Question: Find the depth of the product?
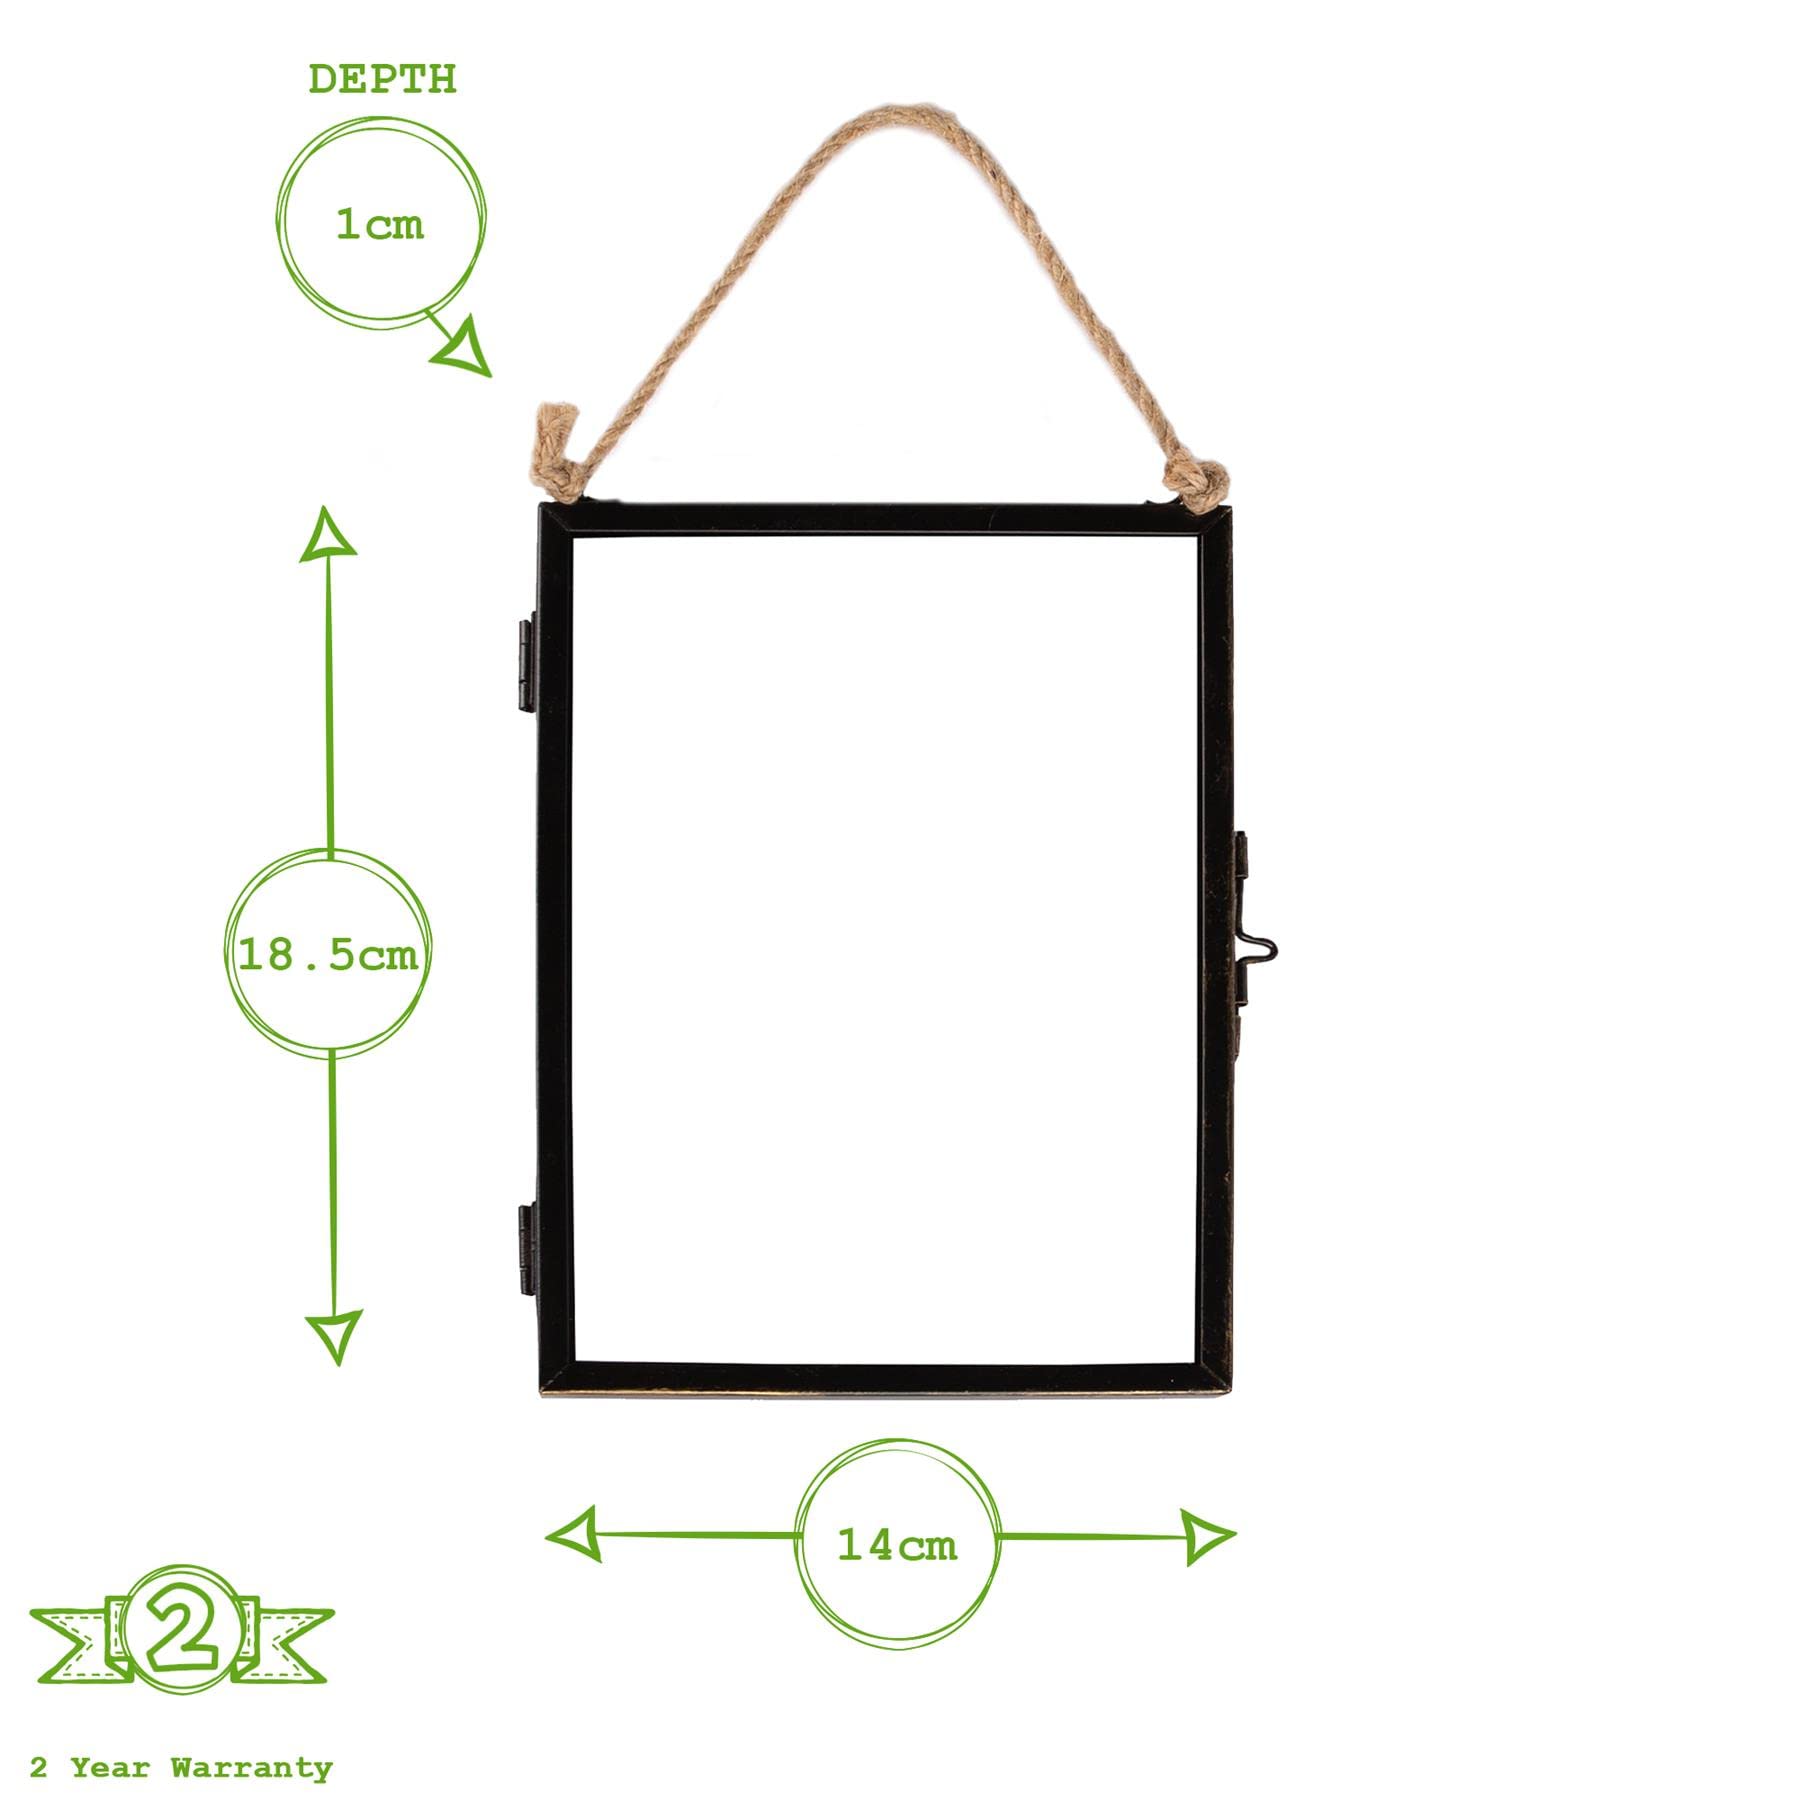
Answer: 18.5 centimetre